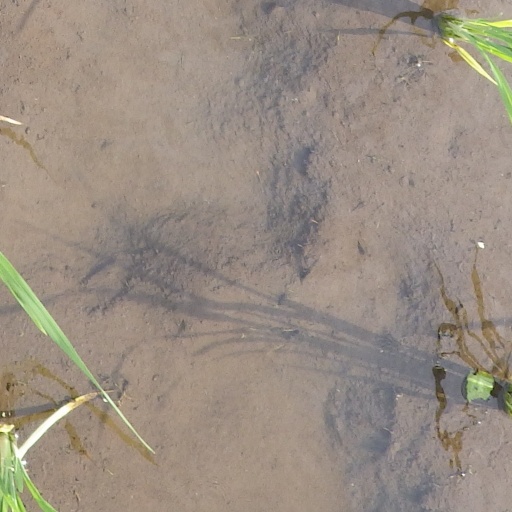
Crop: rice